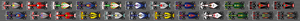
Le Grand Prix automobile du Canada 2010, disputé sur le circuit Gilles-Villeneuve le 13 juin 2010, est la quarante-et-unième édition du Grand Prix, la 828ᵉ épreuve du championnat du monde de Formule 1 courue depuis 1950 et la huitième manche du championnat 2010.